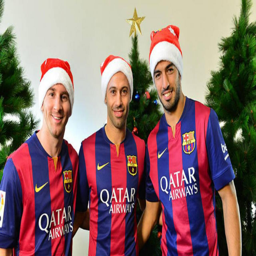
footballer , soccer players with a message